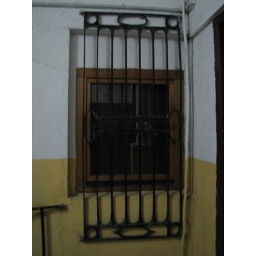
My bedroom window in Barcelona